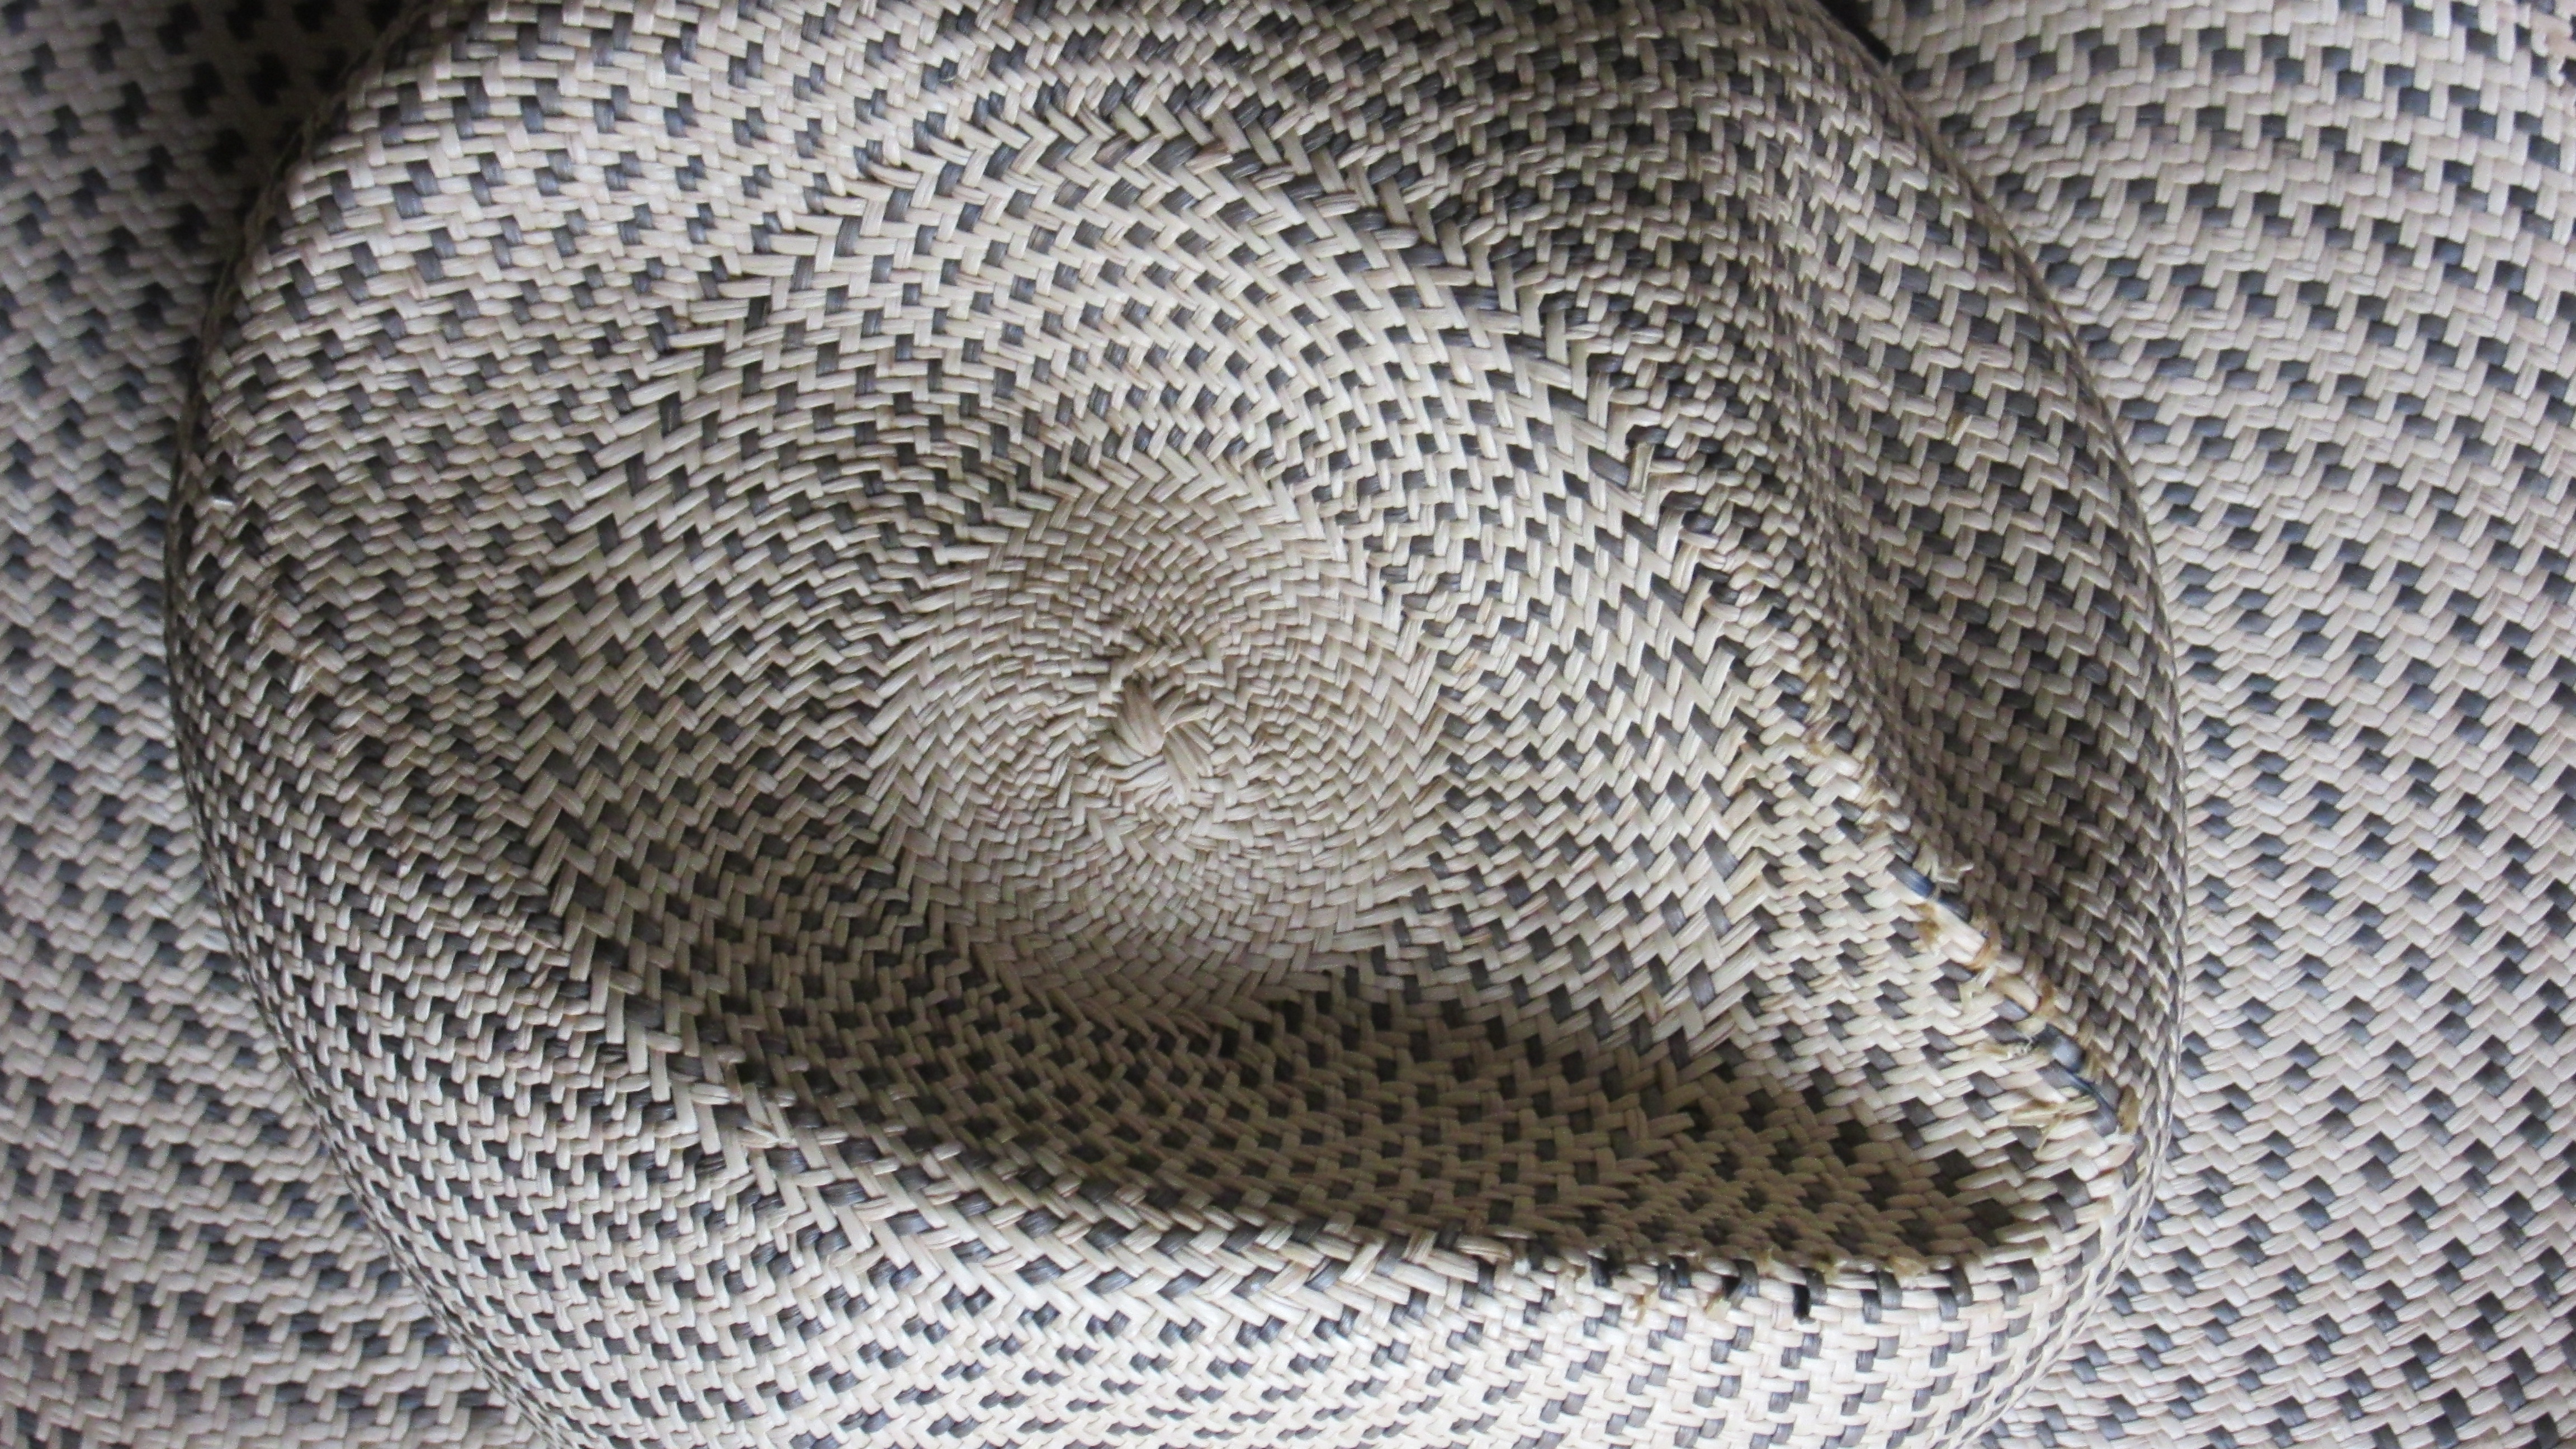
pattern, hat, wool, material, straw hat, braid, tablecloth, crochet, knitting, textile, art, background, net, mesh, shape, headwear, spirals, flooring, panama hat, summer hat